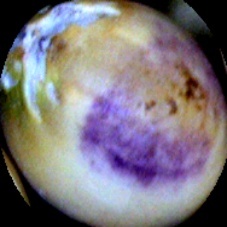
Label: Spotted